USS Pittsburgh (CA-72)

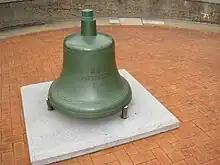
USS Pittsburghs Bell - Soldiers and Sailors Memorial Hall

"Pittsburgh" went into reserve on 28 April 1956, and was decommissioned at Bremerton on 28 August 1956. The ship remained there until stricken on 1 July 1973 and sold for scrap on 1 August 1974, to the Zidell Explorations Corp., Portland, Oregon.